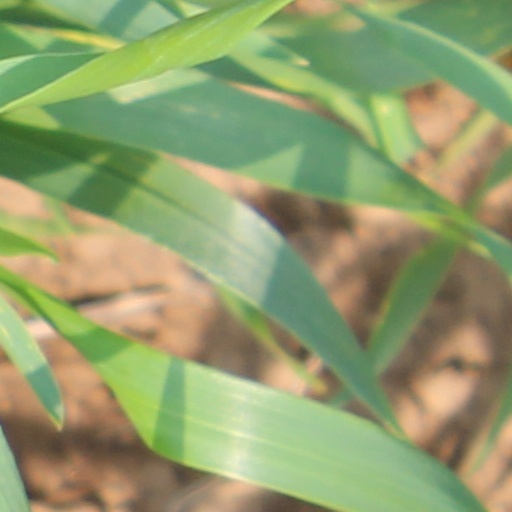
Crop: wheat